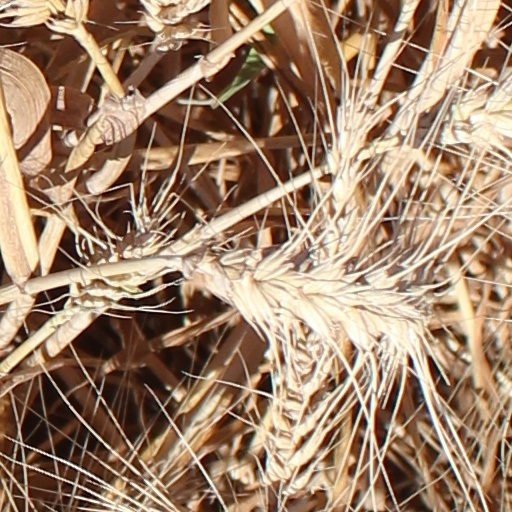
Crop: wheat